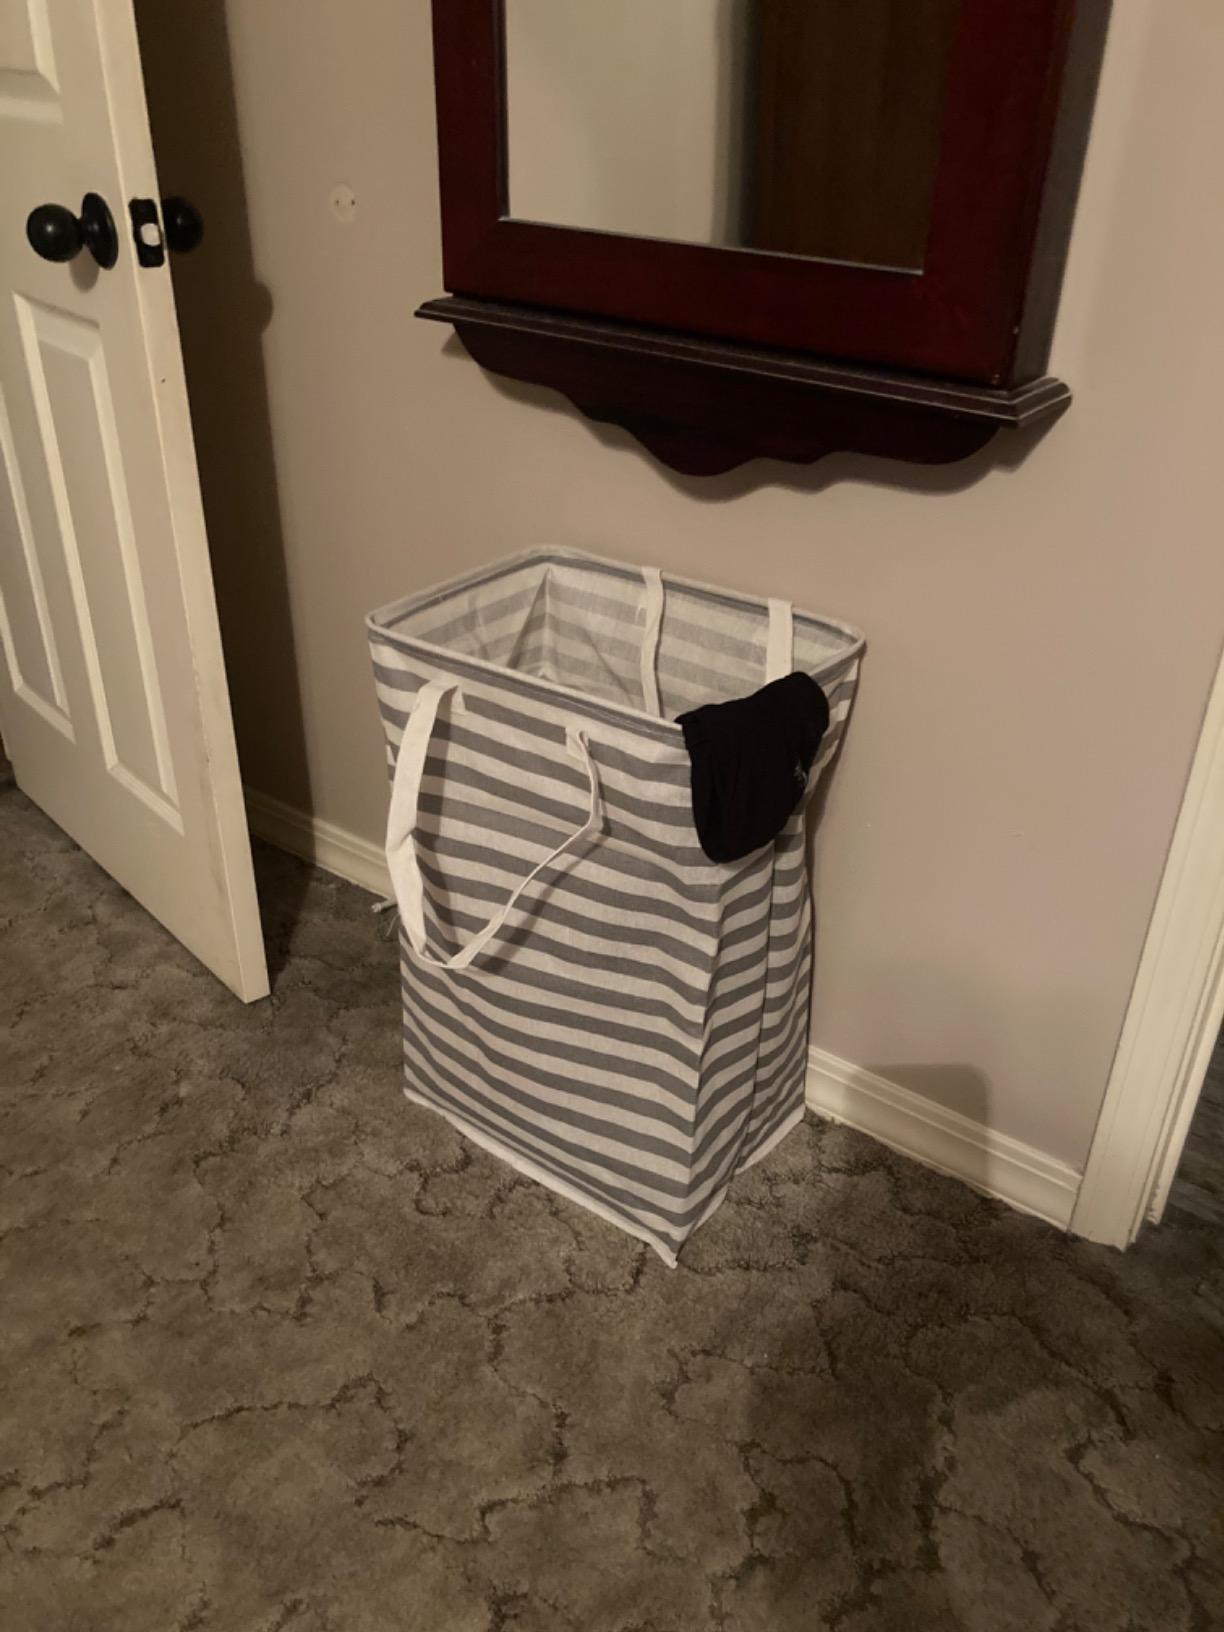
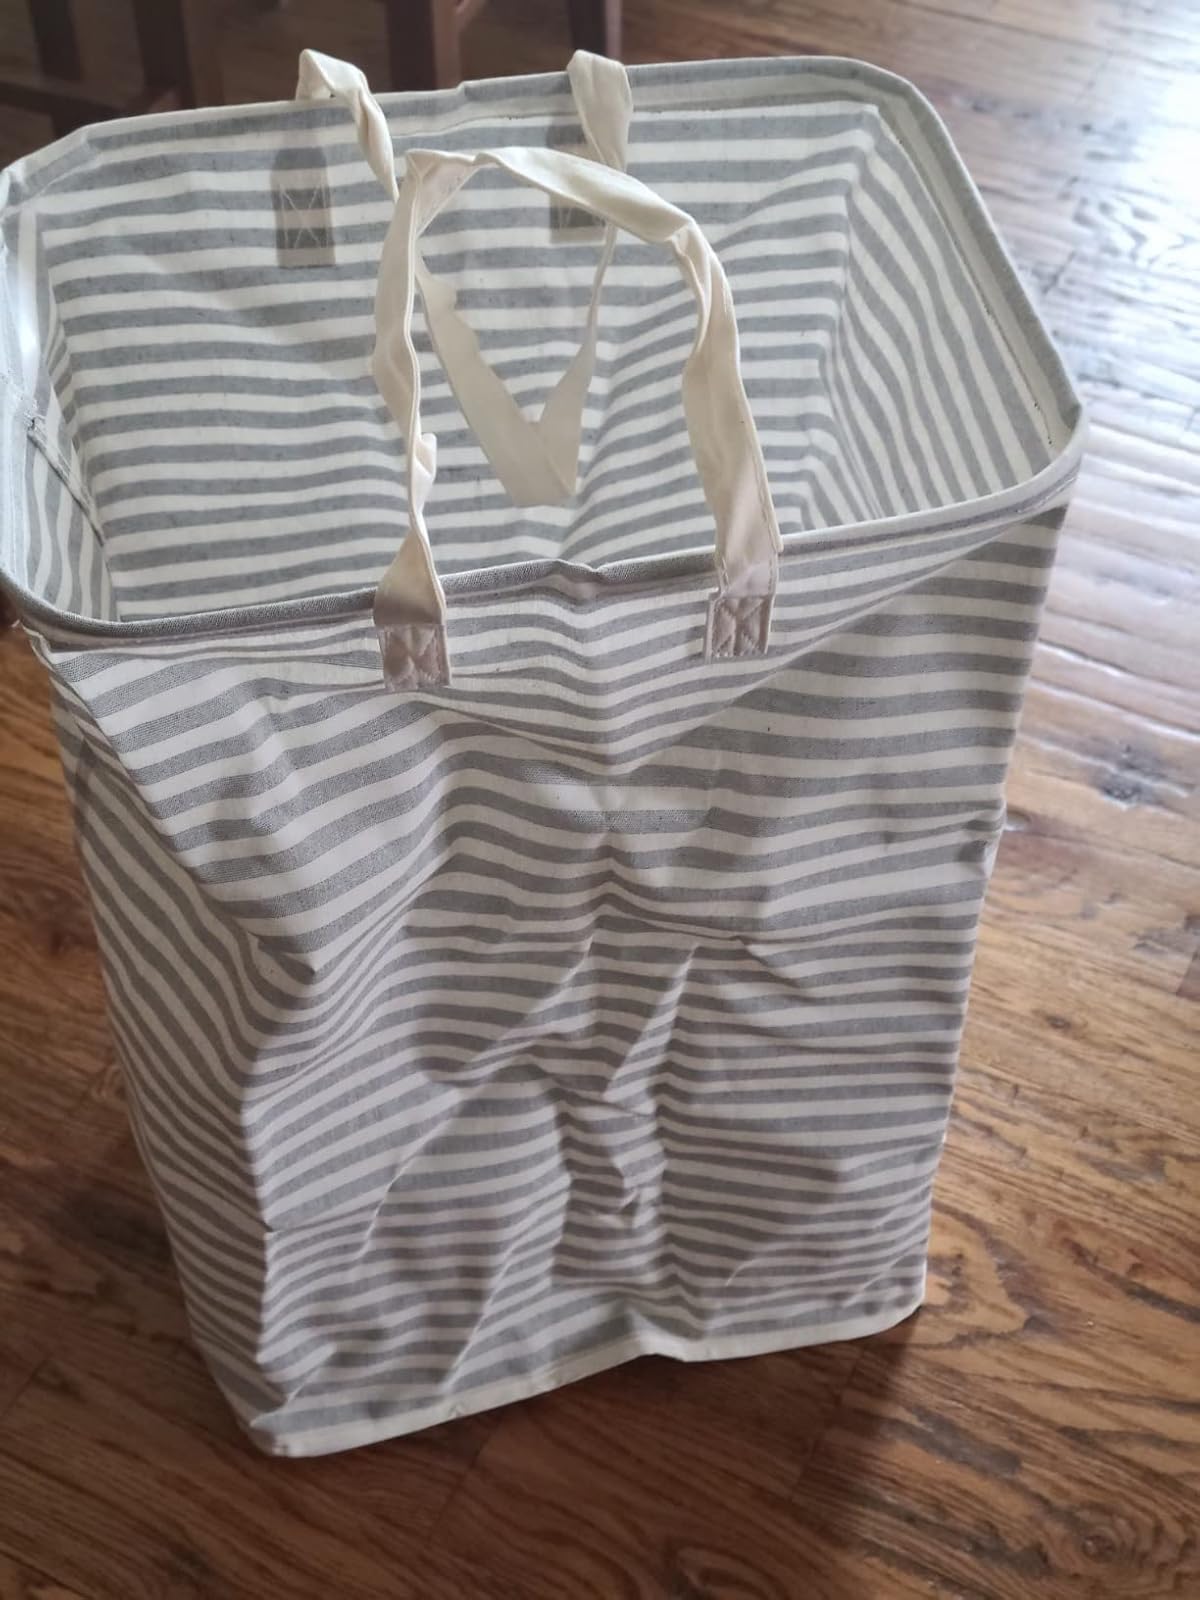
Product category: items_hamper
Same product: no